Riser card

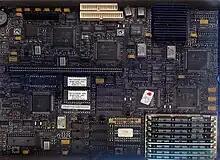
Motherboard of an IBM PS/ValuePoint personal computer model (c. from 1993 to 1995) with an Intel i486SX microprocessor, with an elongated connector (black, horizontally in the middle/left between upper and lower edge) for the riser card on which the ISA bus slots were located

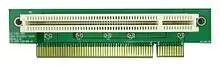
1U 1-slot 32-Bit PCI Riser Card

A riser card is a printed circuit board that gives a computer motherboard the option for additional expansion cards to be added to the computer or for existing expansion cards to be mounted in a different location.